Veterans Memorial Park (Auburn, New York)

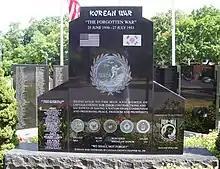
The Korean War Memorial which uses a "wonton font" to convey a sense of Orientalism.

The walkway that leads to the center of the park is made of paving stones. Some of the stones are engraved with names of service members. At the center of the park is a platform used to honor their service.